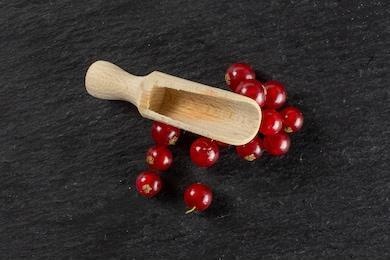
Label: redcurrant